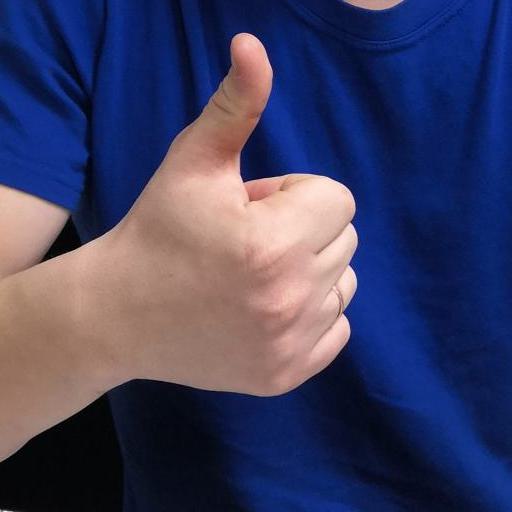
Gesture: like